History of Rochester, New York

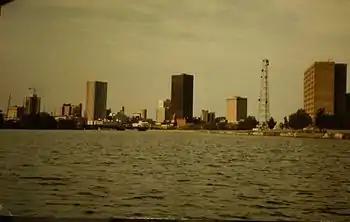
Skyline of Rochester in 1987, Xerox Tower in the center, Lincoln Rochester Trust Company (Chase Bank) building to its left. Under construction Hyatt Regency Rochester far left.

The turn of the century found Rochester a thriving and comfortable city. Although the nursery business was waning, some of that land had been converted into desirable residential districts along East Avenue, Park Avenue, and off Mount Hope Avenue near Highland Park. In 1901, a devastating fire killed 31 at the Rochester Orphan Asylum, and it moved across town from Hubbell Park to Pinnacle.